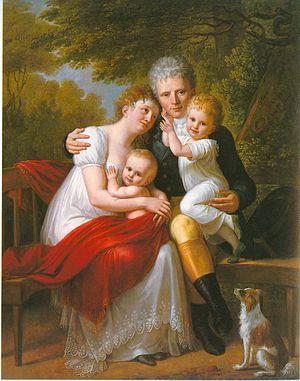
La famille von Zeppelin, ou Zepelin, est une famille de l'ancienne noblesse du Mecklembourg-Poméranie. Cette famille, qui existe toujours, s'est ramifiée notamment au Wurtemberg, en Bavière, en Prusse et au Danemark, avec domaines et charges.